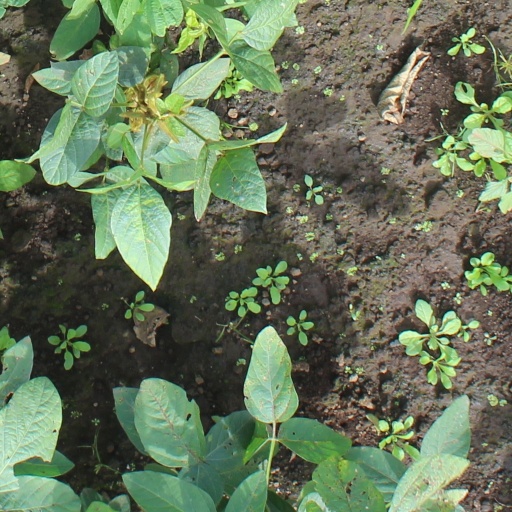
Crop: soybean